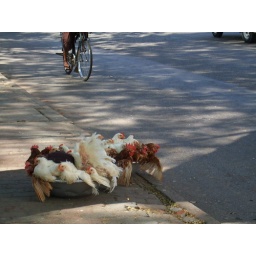
chickens in a basket